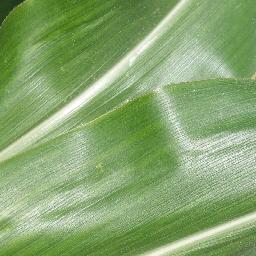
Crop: corn
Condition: (maize)_healthy